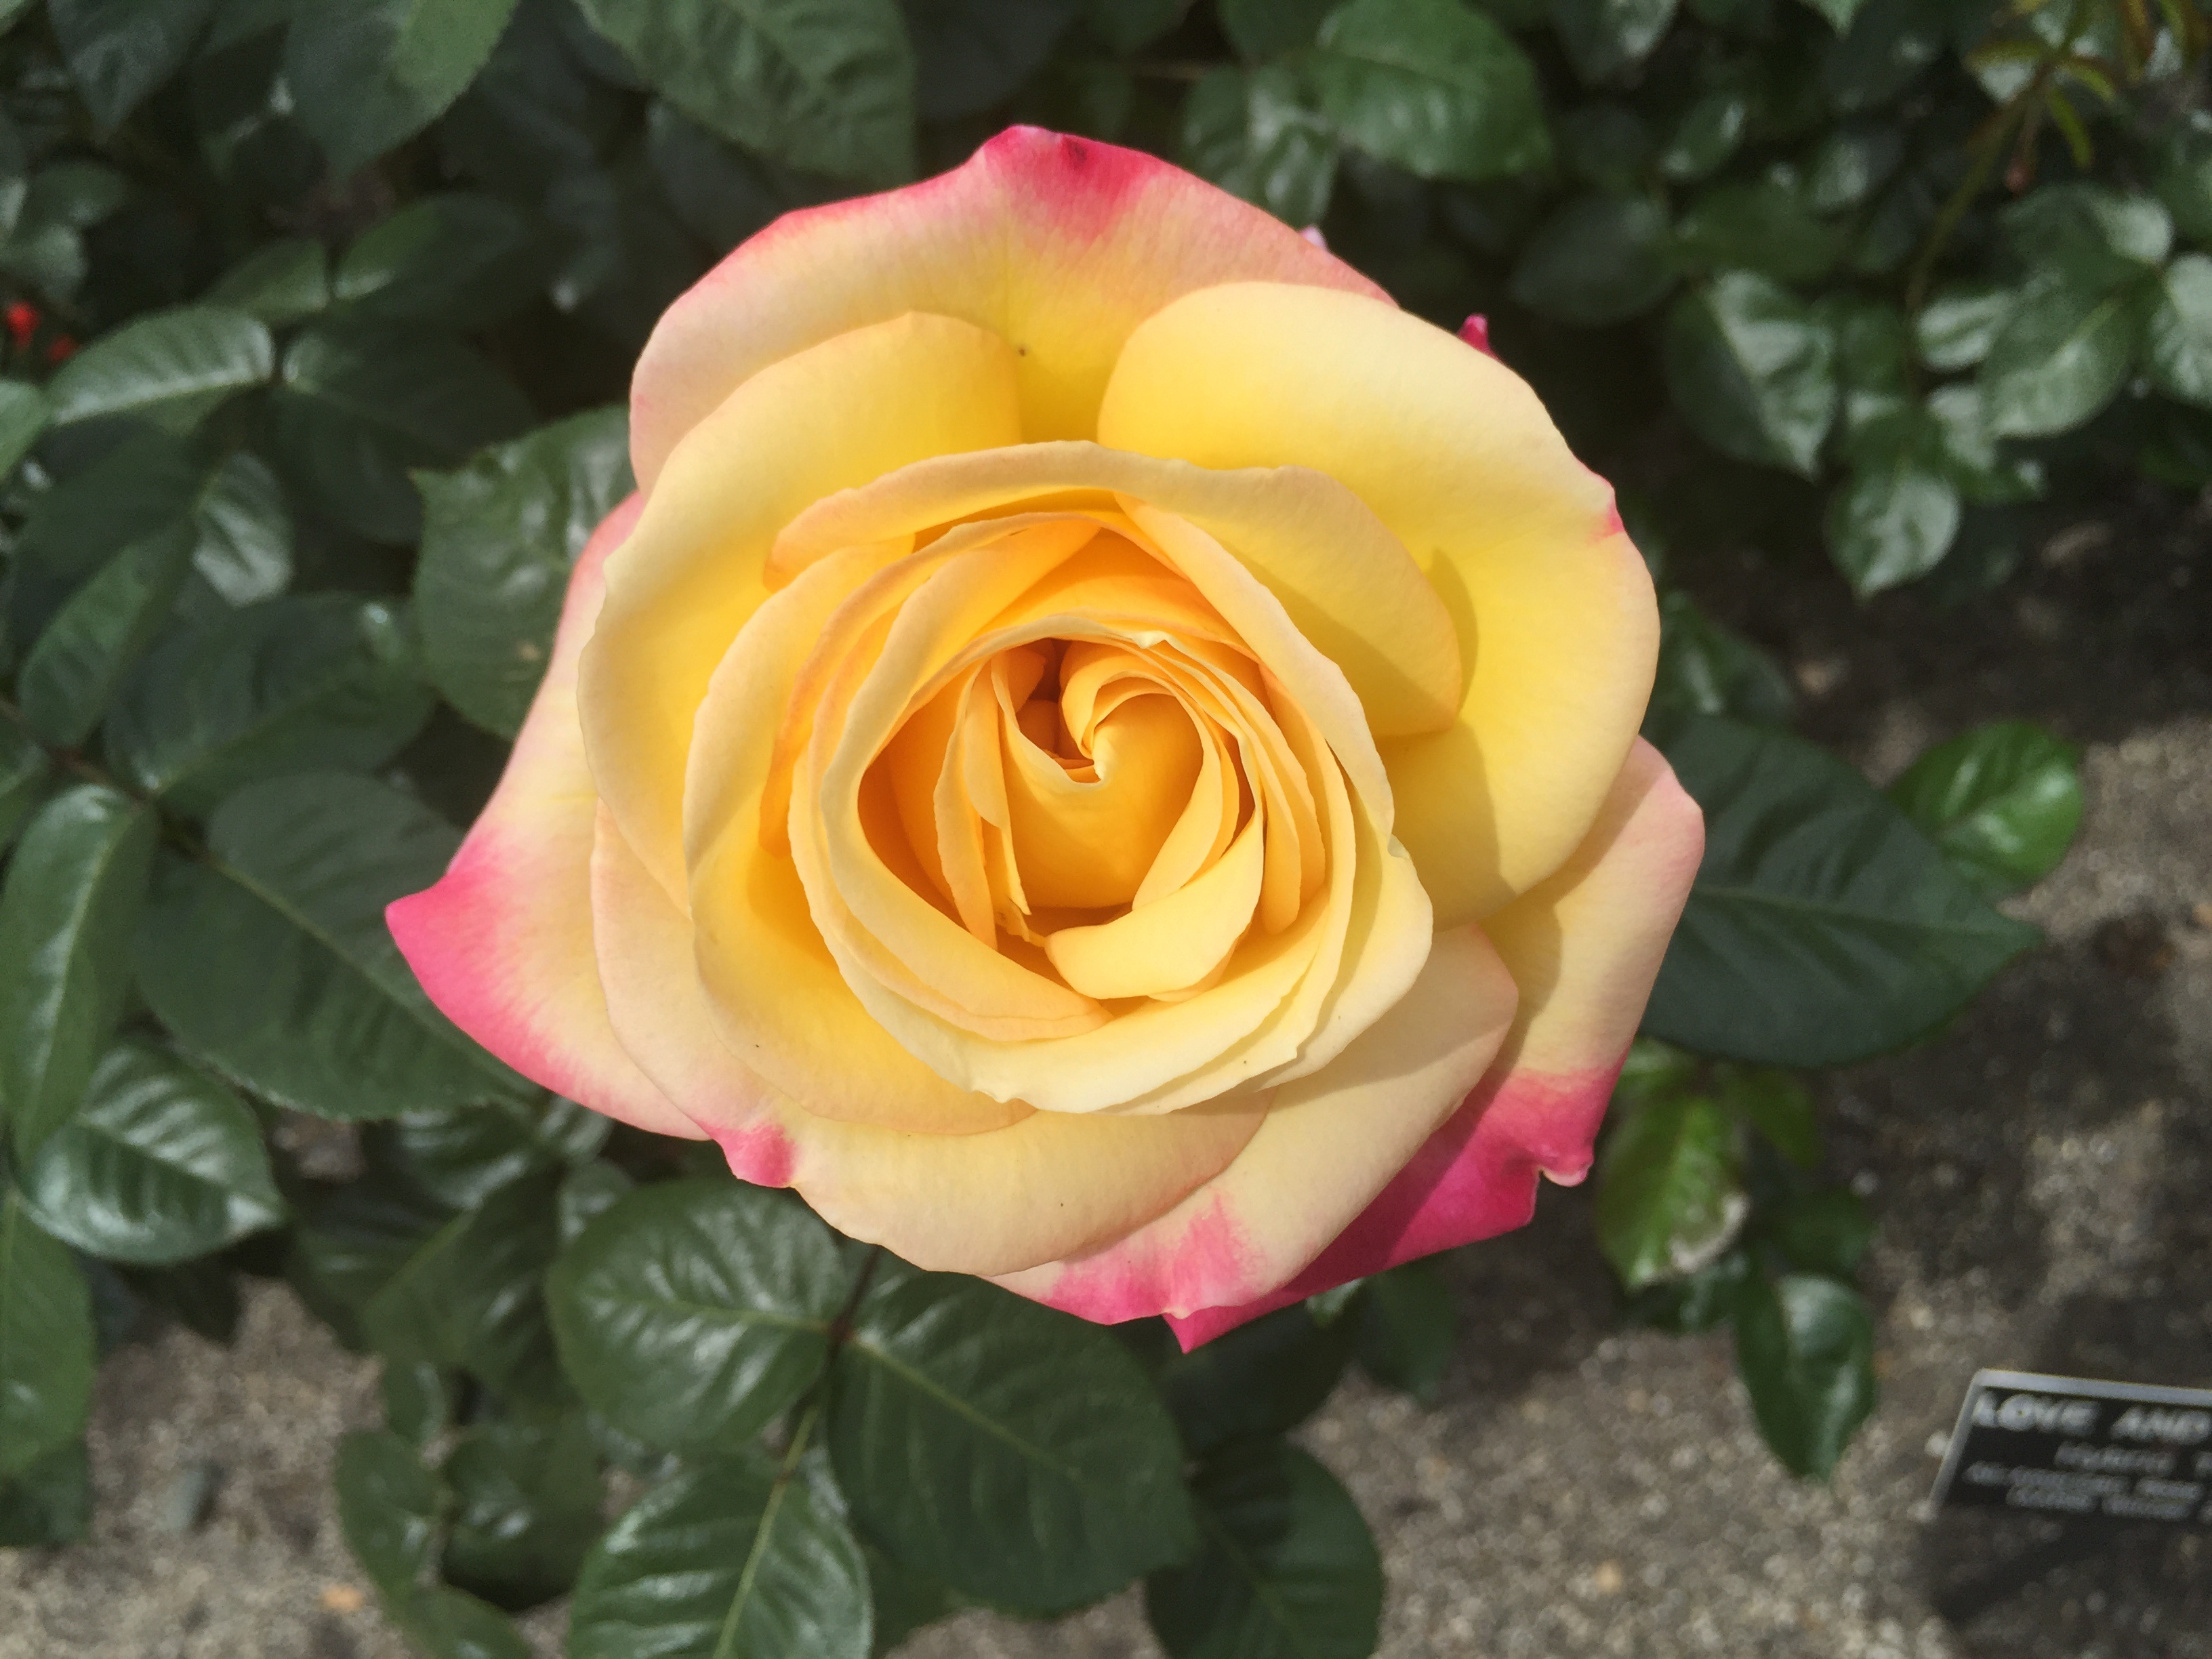
blossom, plant, flower, petal, floral, rose, yellow, garden, floribunda, flowering plant, garden roses, rose family, land plant, rosa centifolia, rose order, austrian briar